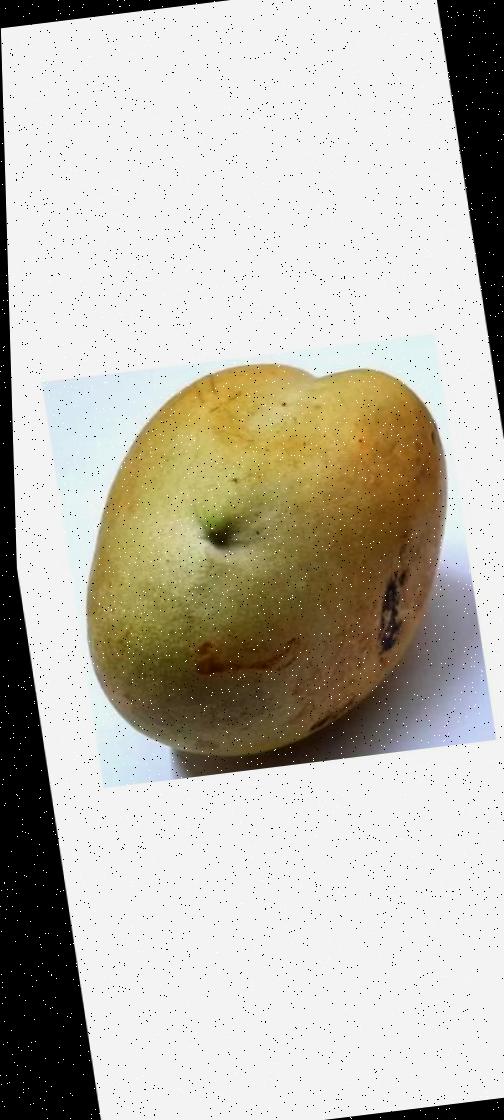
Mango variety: Bari-11